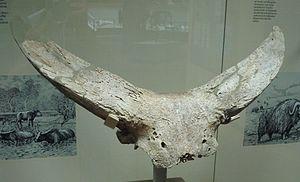
La liste des espèces d'animaux disparus d'Europe comptabilise les animaux éteints, réintroduits et disparus localement d'Europe du Pliocène à l'Holocène.